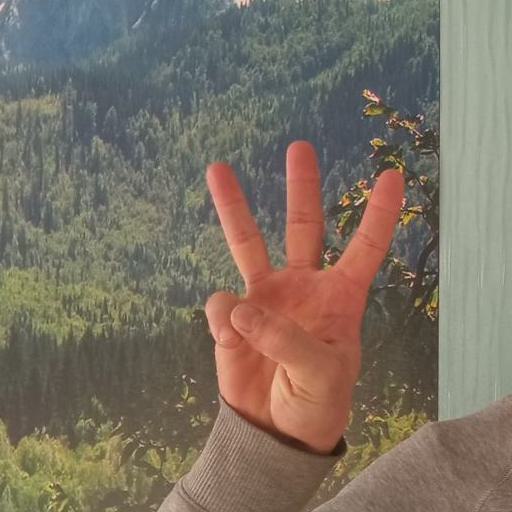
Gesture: three